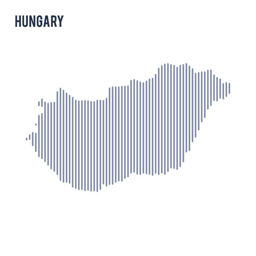
vector abstract hatched map with vertical lines isolated on a white background .